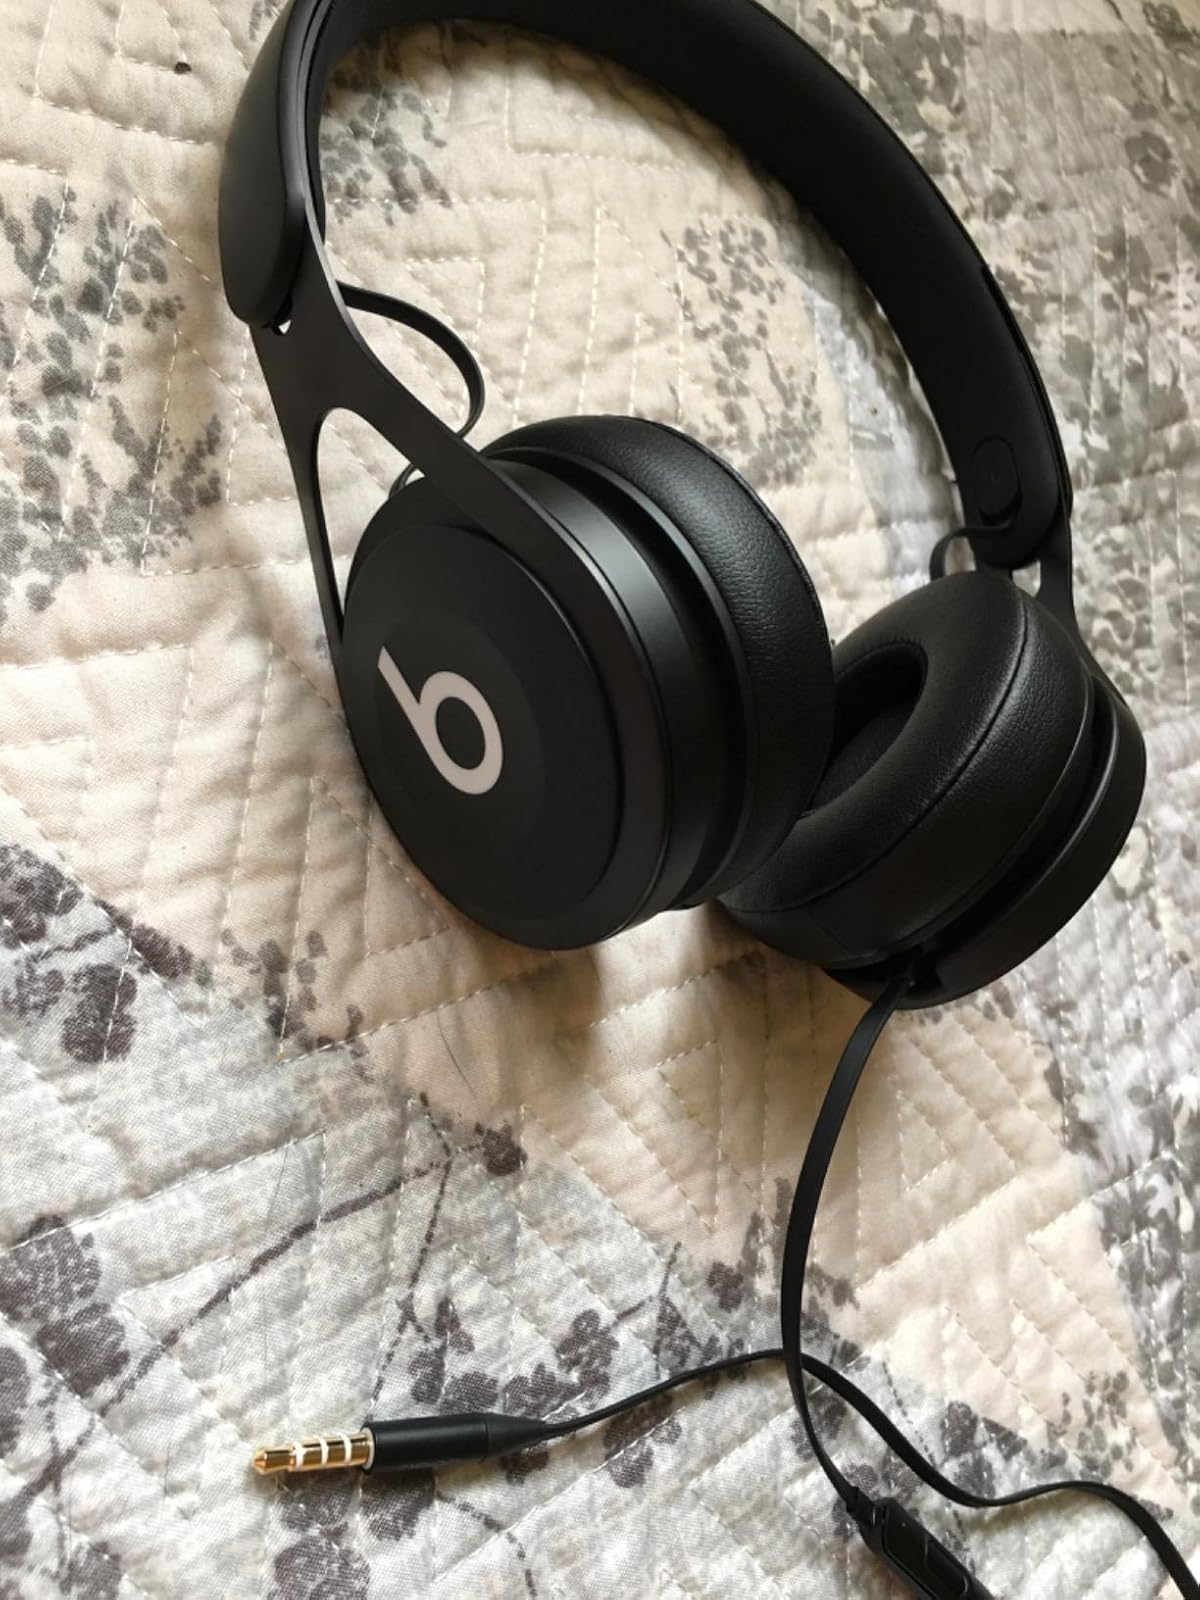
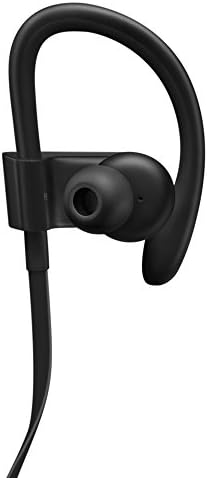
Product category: headphones
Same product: no